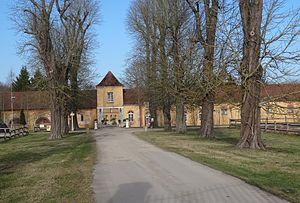
La ferme de Pontcarré. (Seine-et-Marne, région Île-de-France).
Pontcarré est une commune française située dans le département de Seine-et-Marne en région Île-de-France.